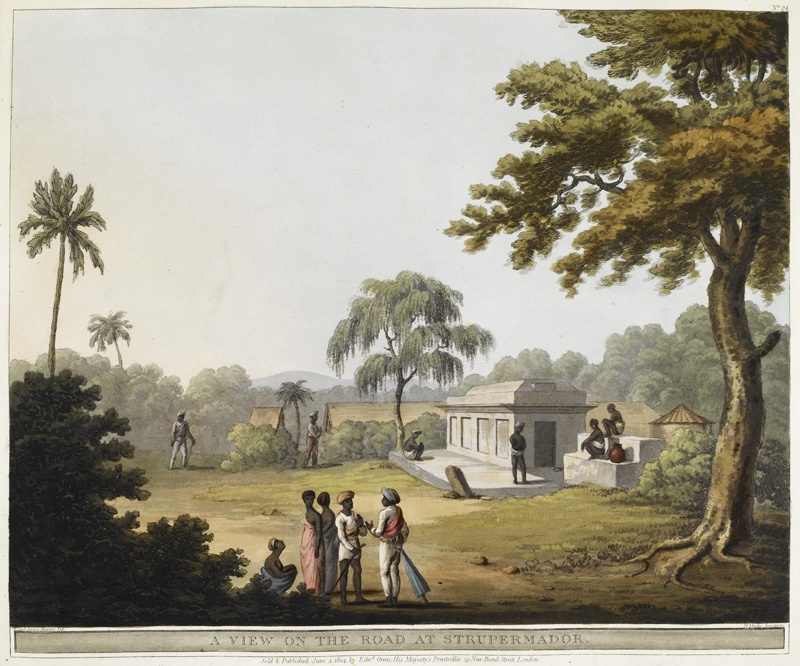
Plate 23 (twenty-fourth including the frontispiece) from 'Picturesque Scenery in the Kingdom of Mysore', based on a picture by James Hunter. A View on the road at Strupermador, by James Hunter. Warning: Tate article quotes a British Library possibe typo of Struppermador.